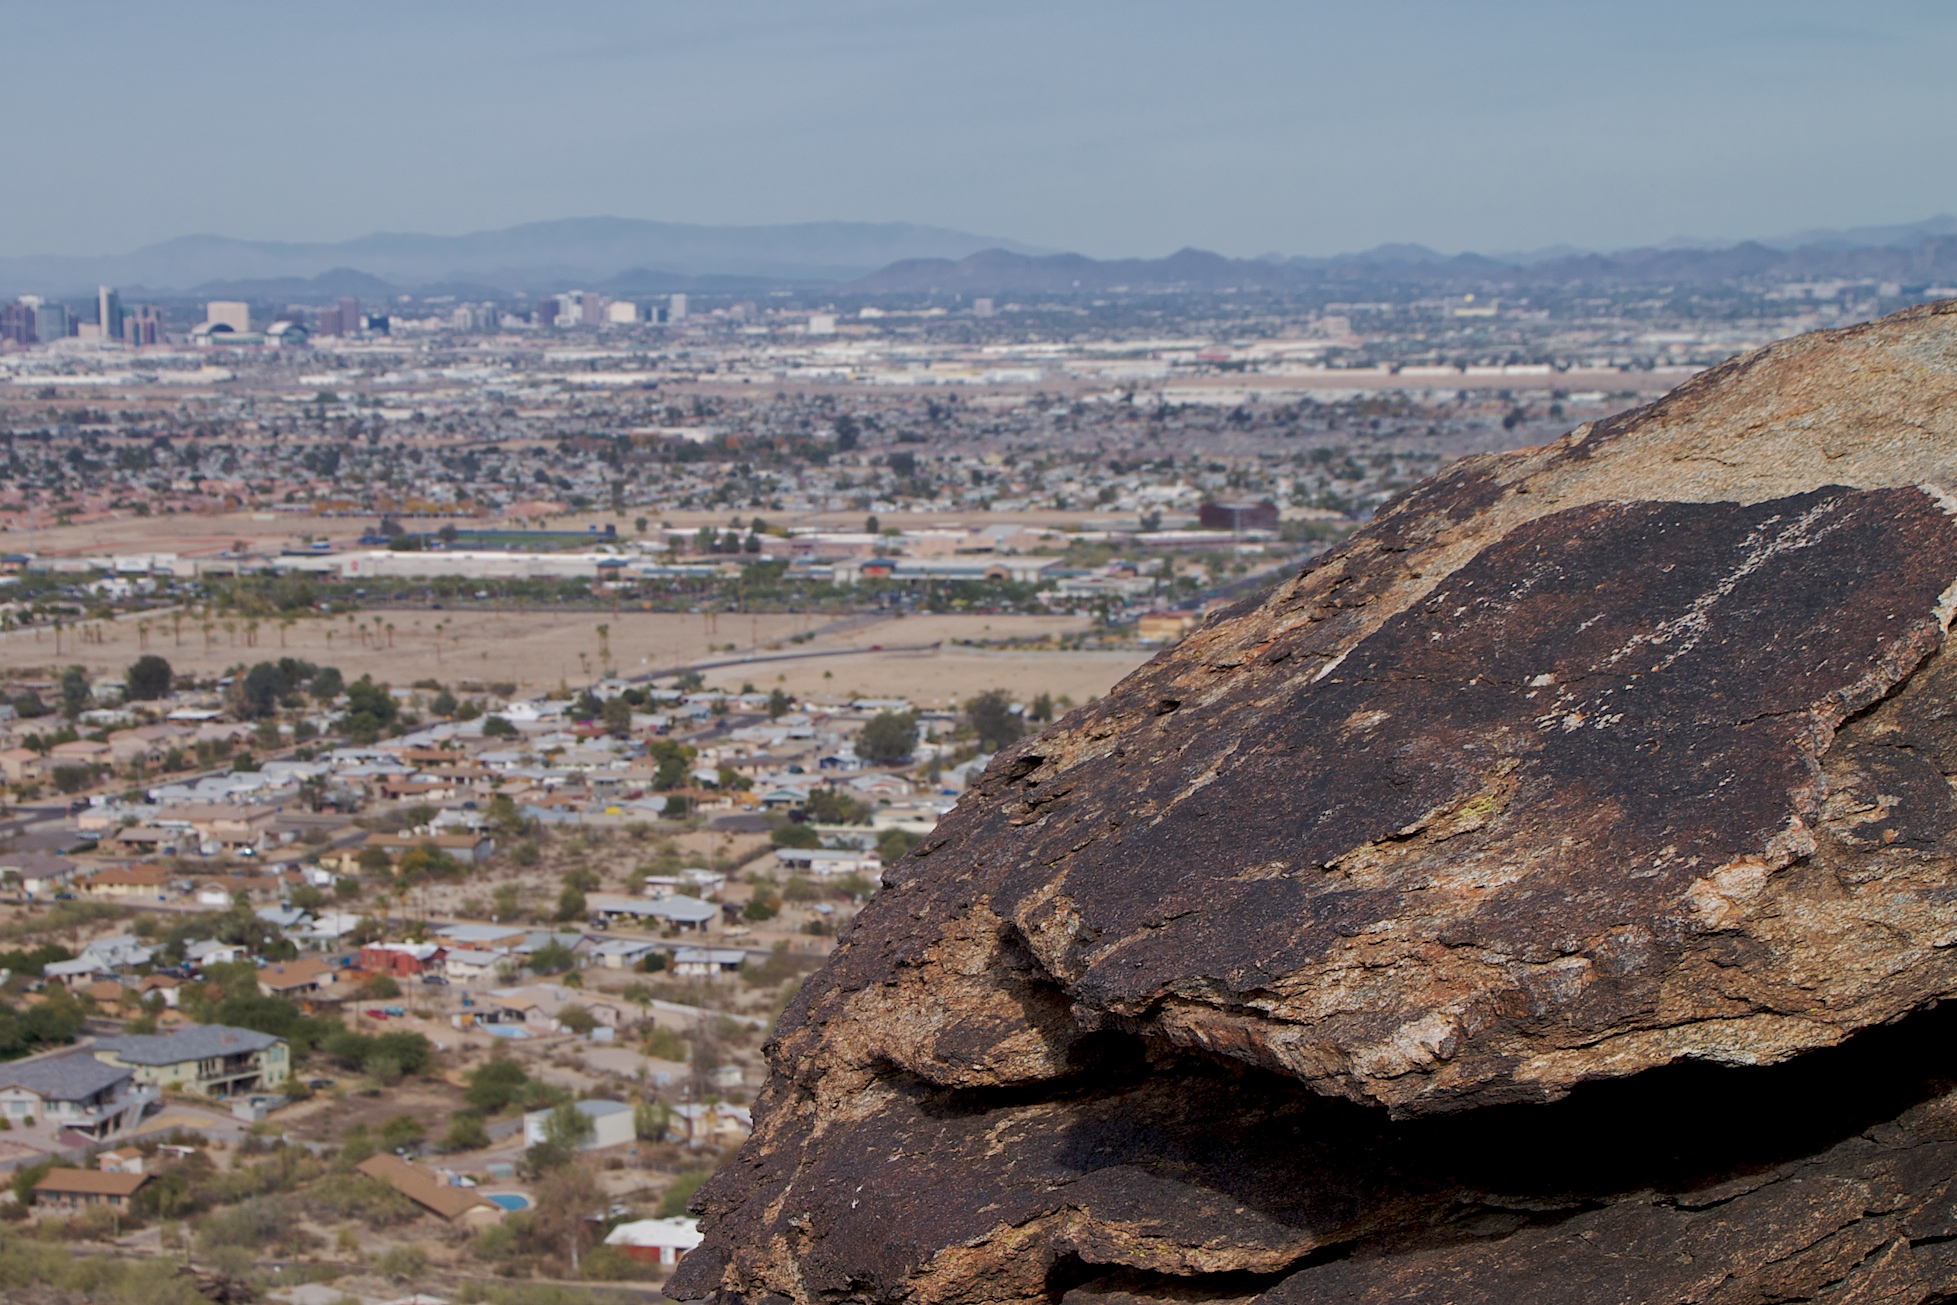
landscape, sea, rock, mountain, terrain, geology, wadi, aerial photography, geographical feature, geological phenomenon